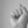
ASL letter: S